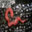
Label: worm